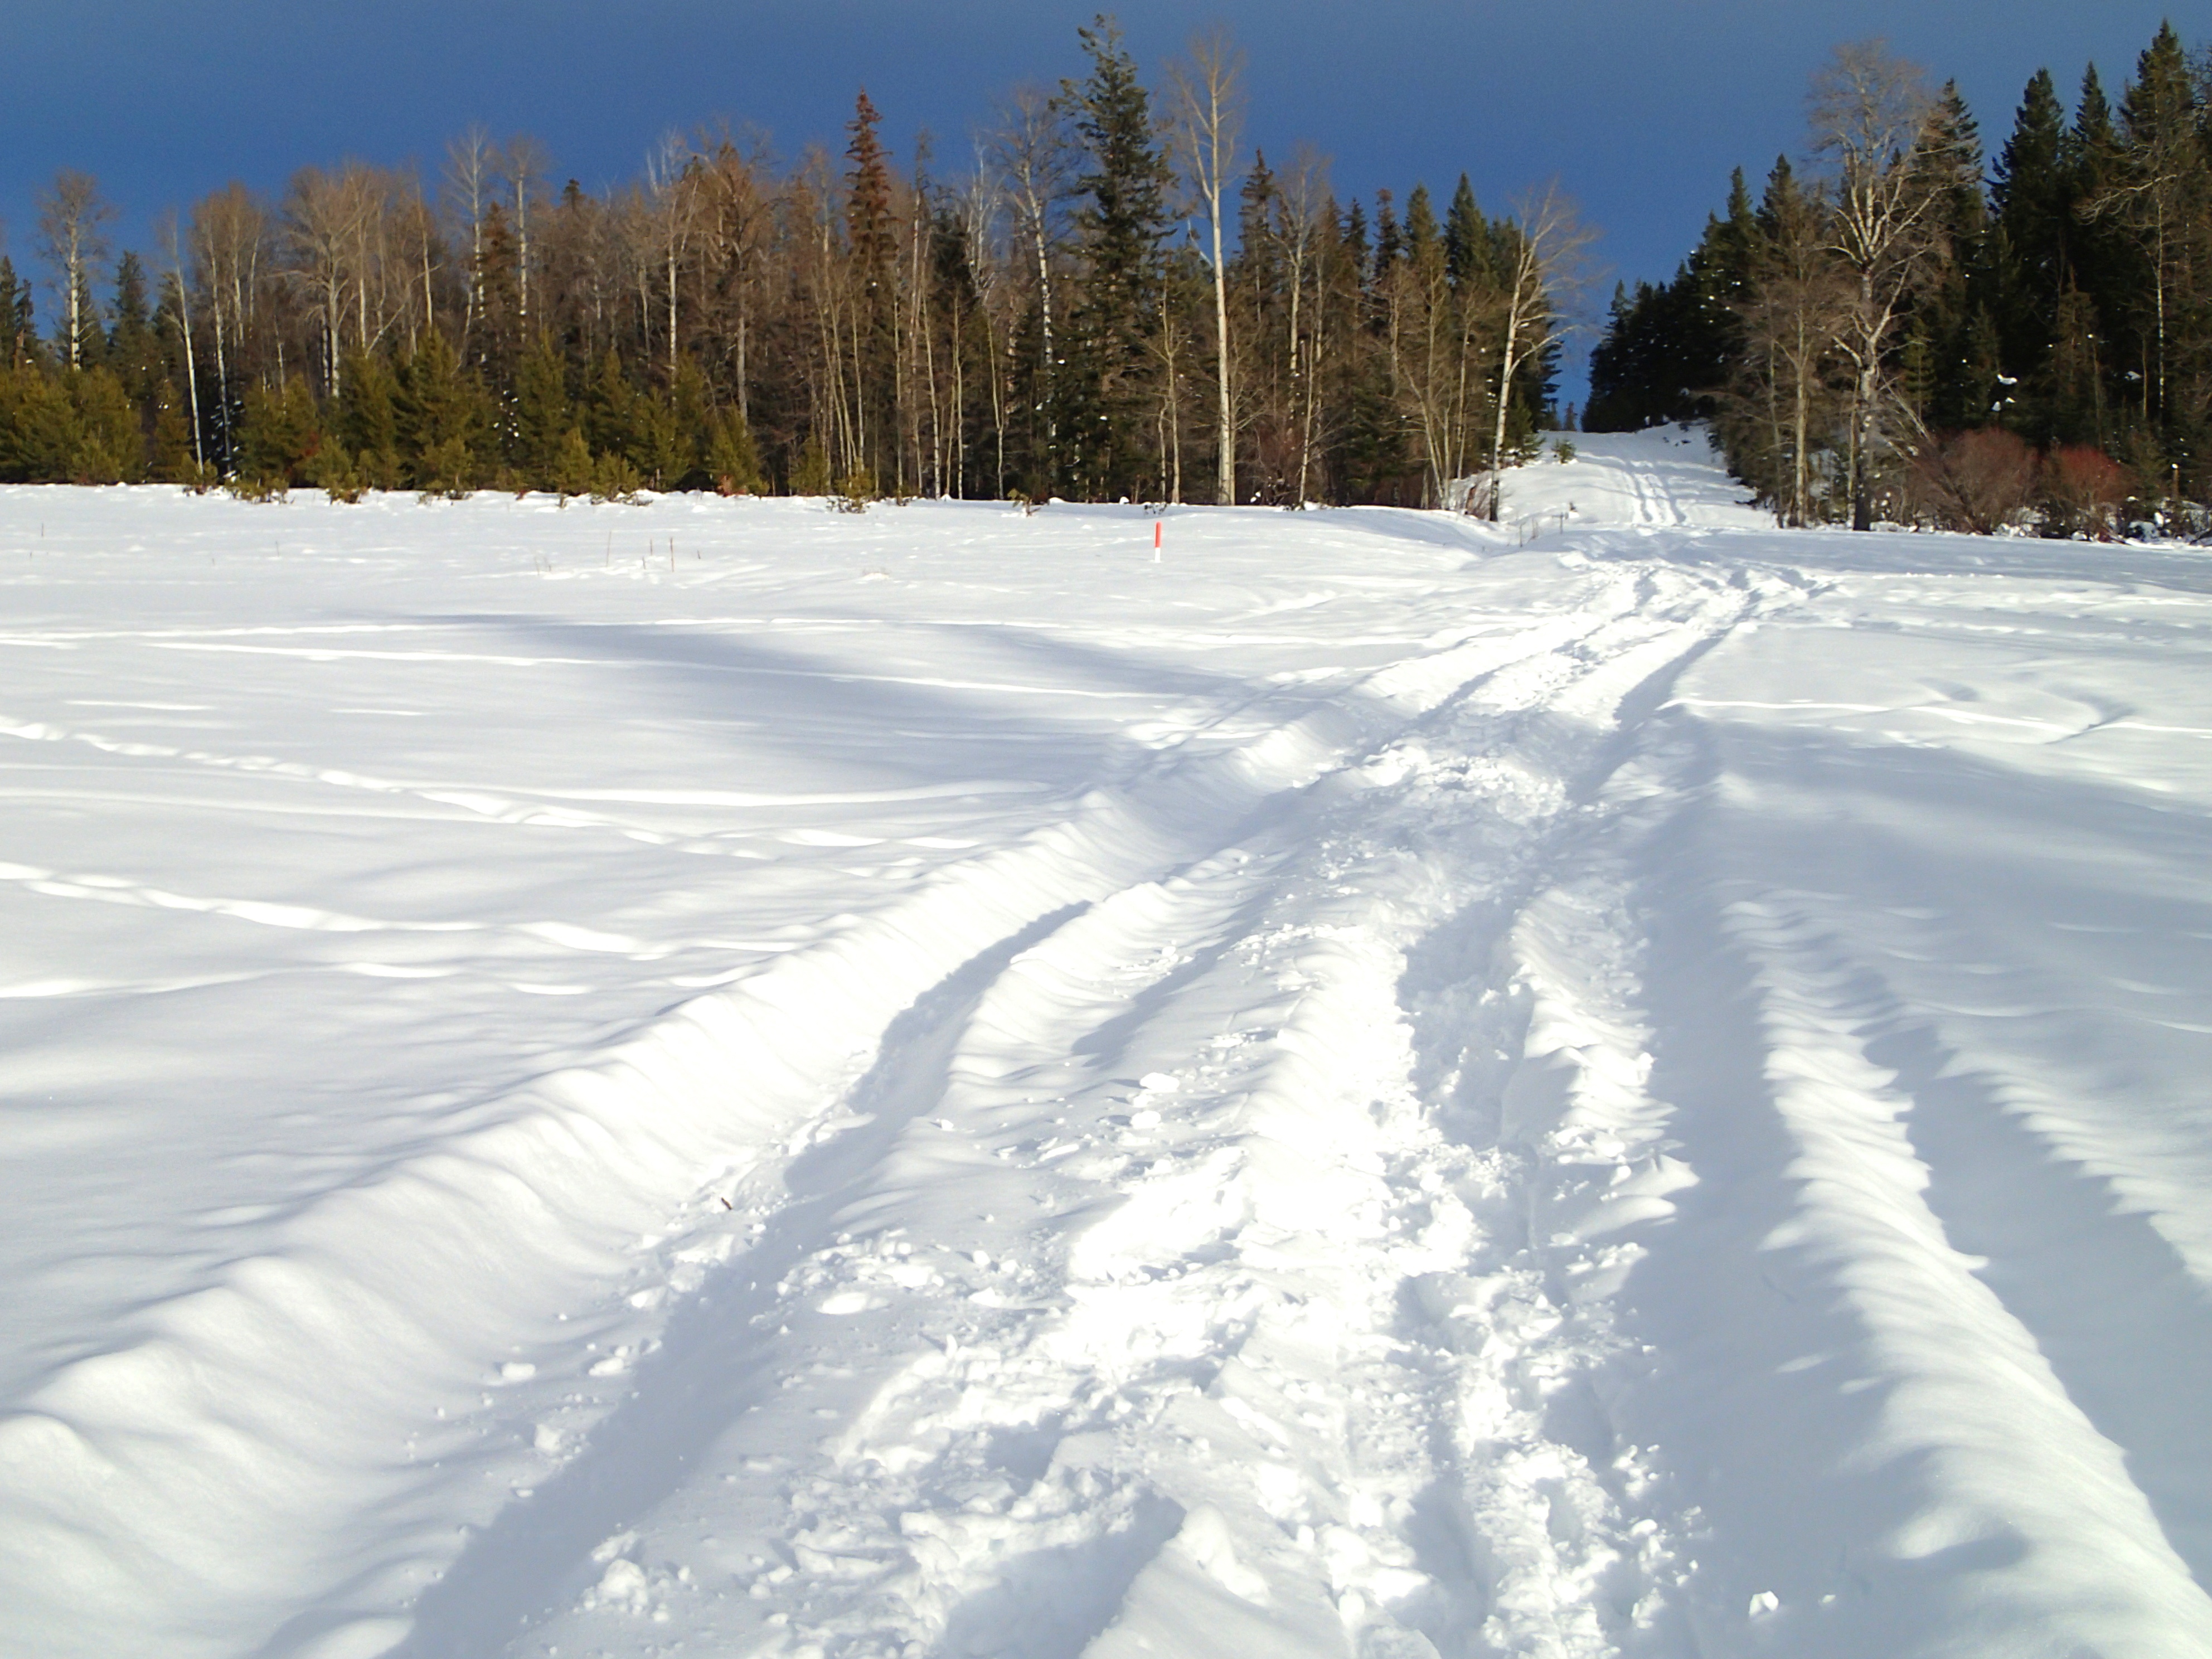
snow, winter, vehicle, weather, season, winter sport, footwear, piste, geological phenomenon